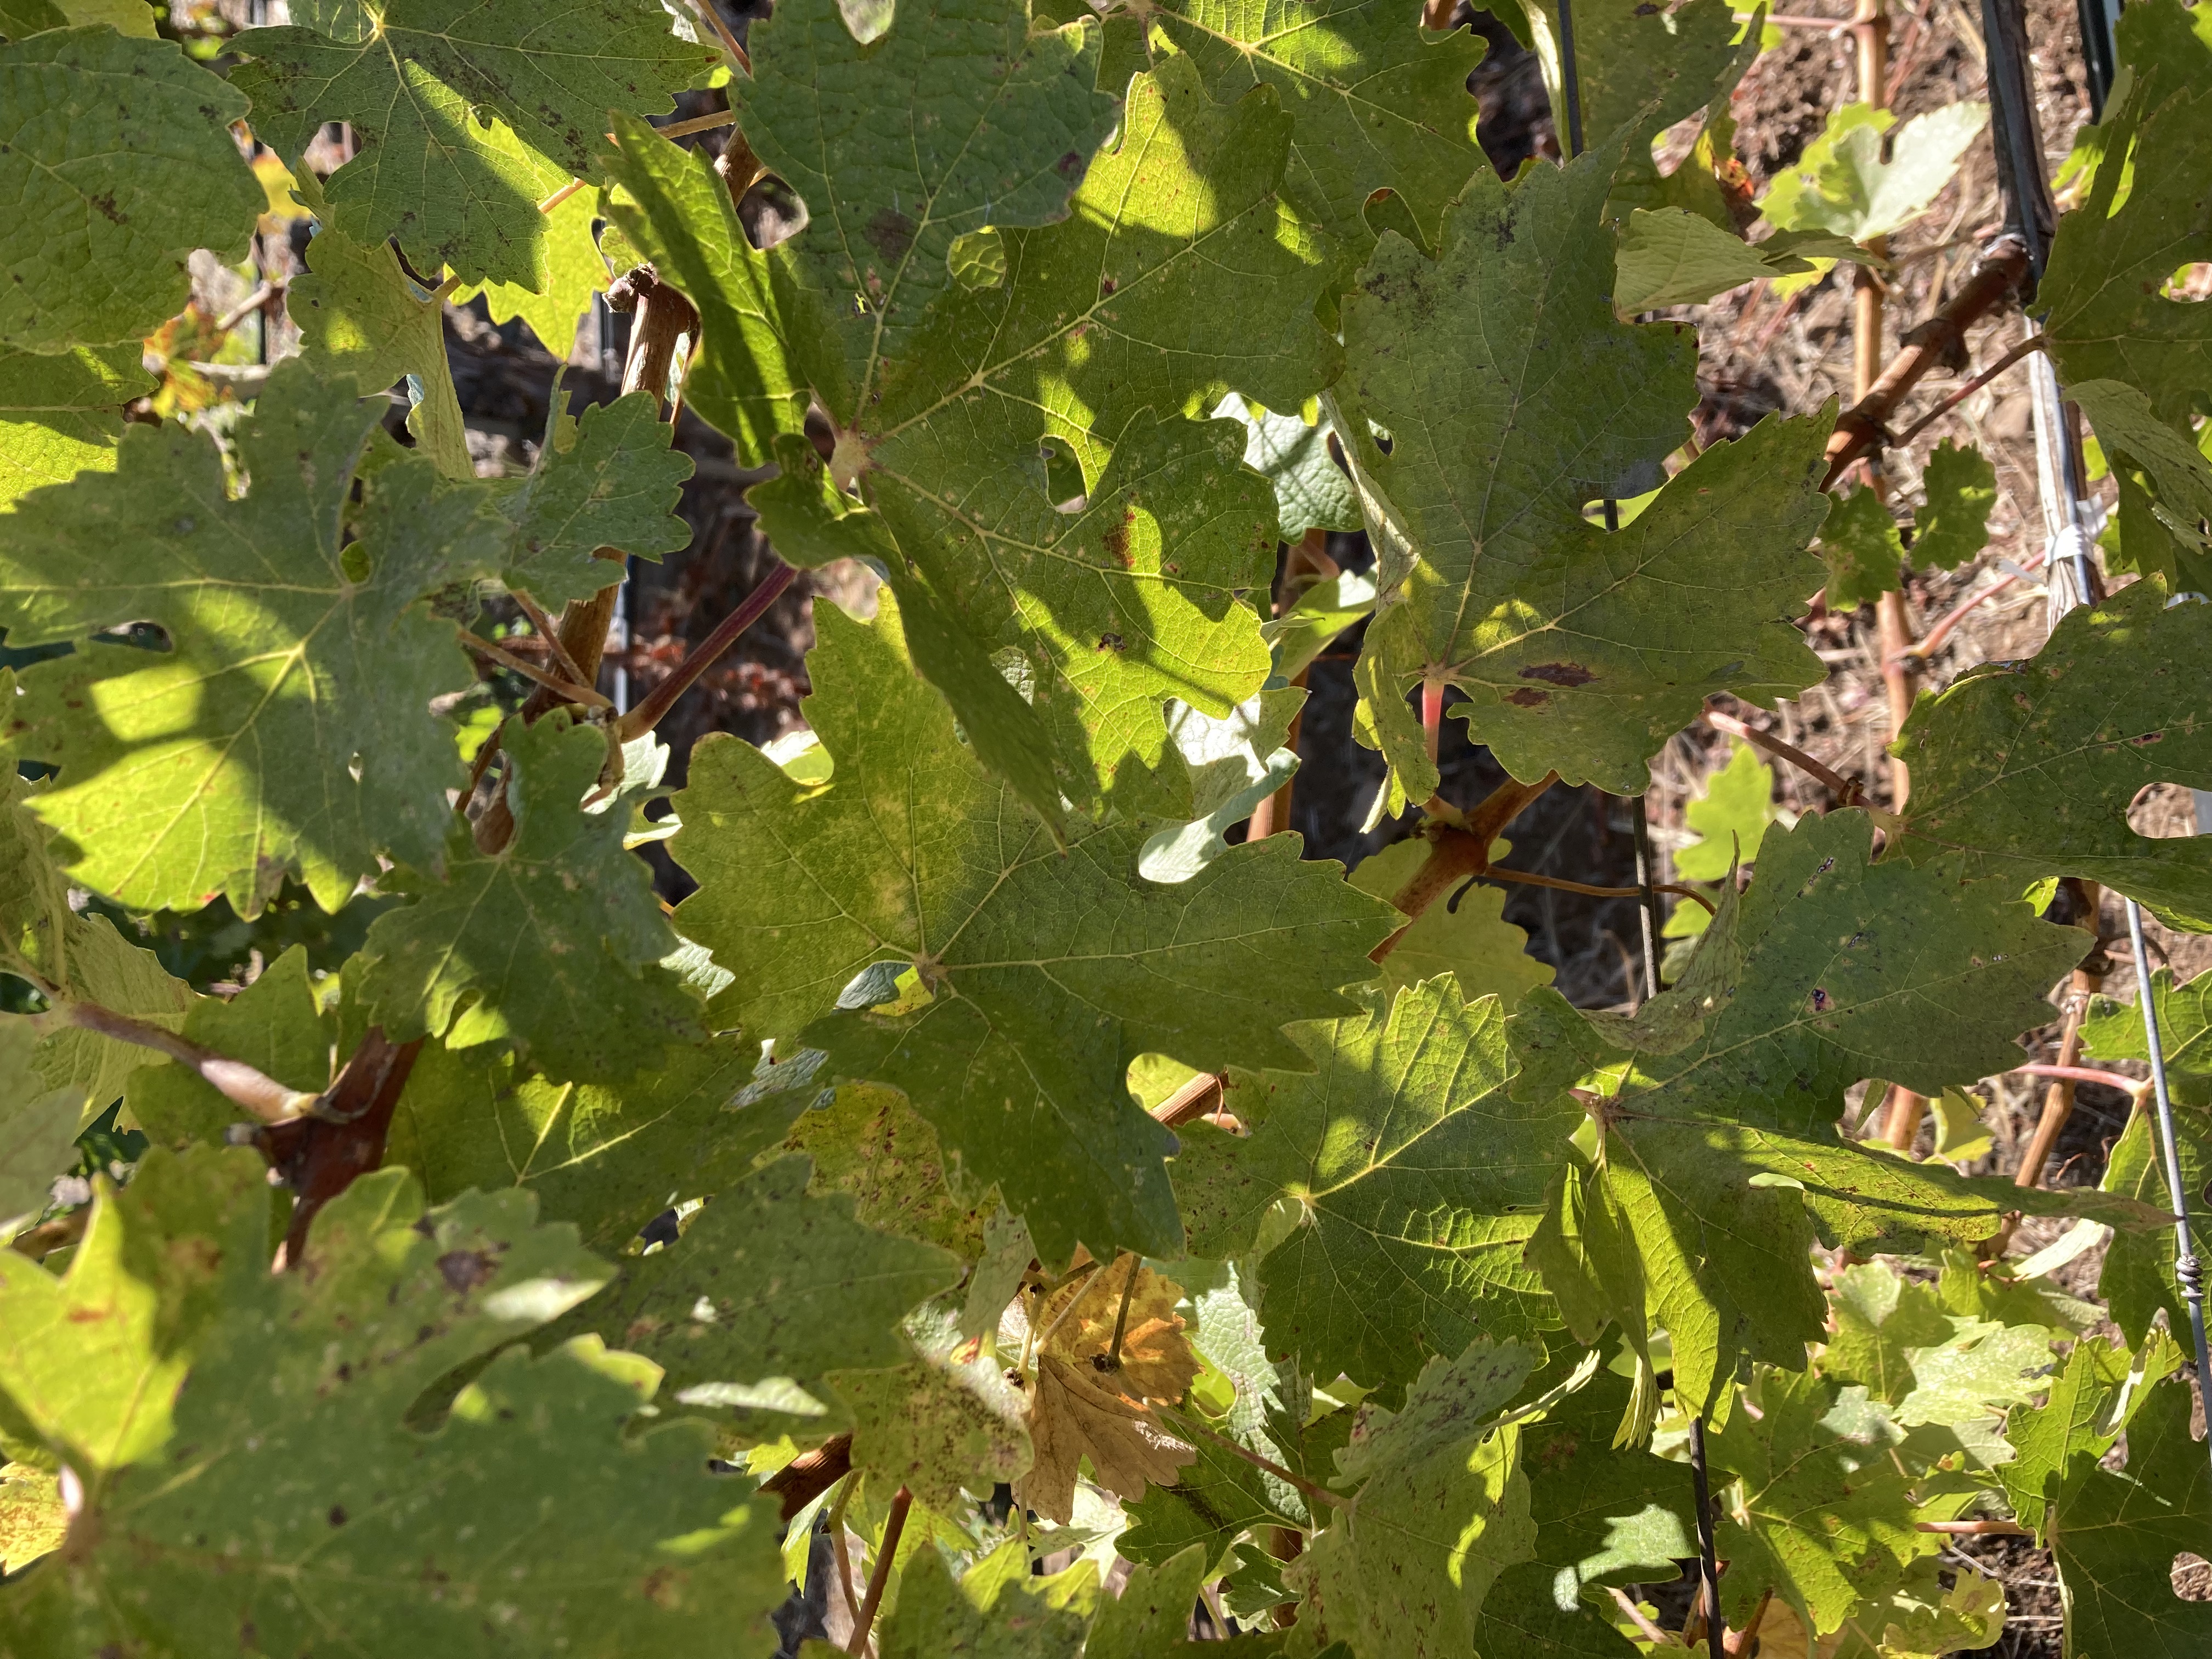
Label: No Virus